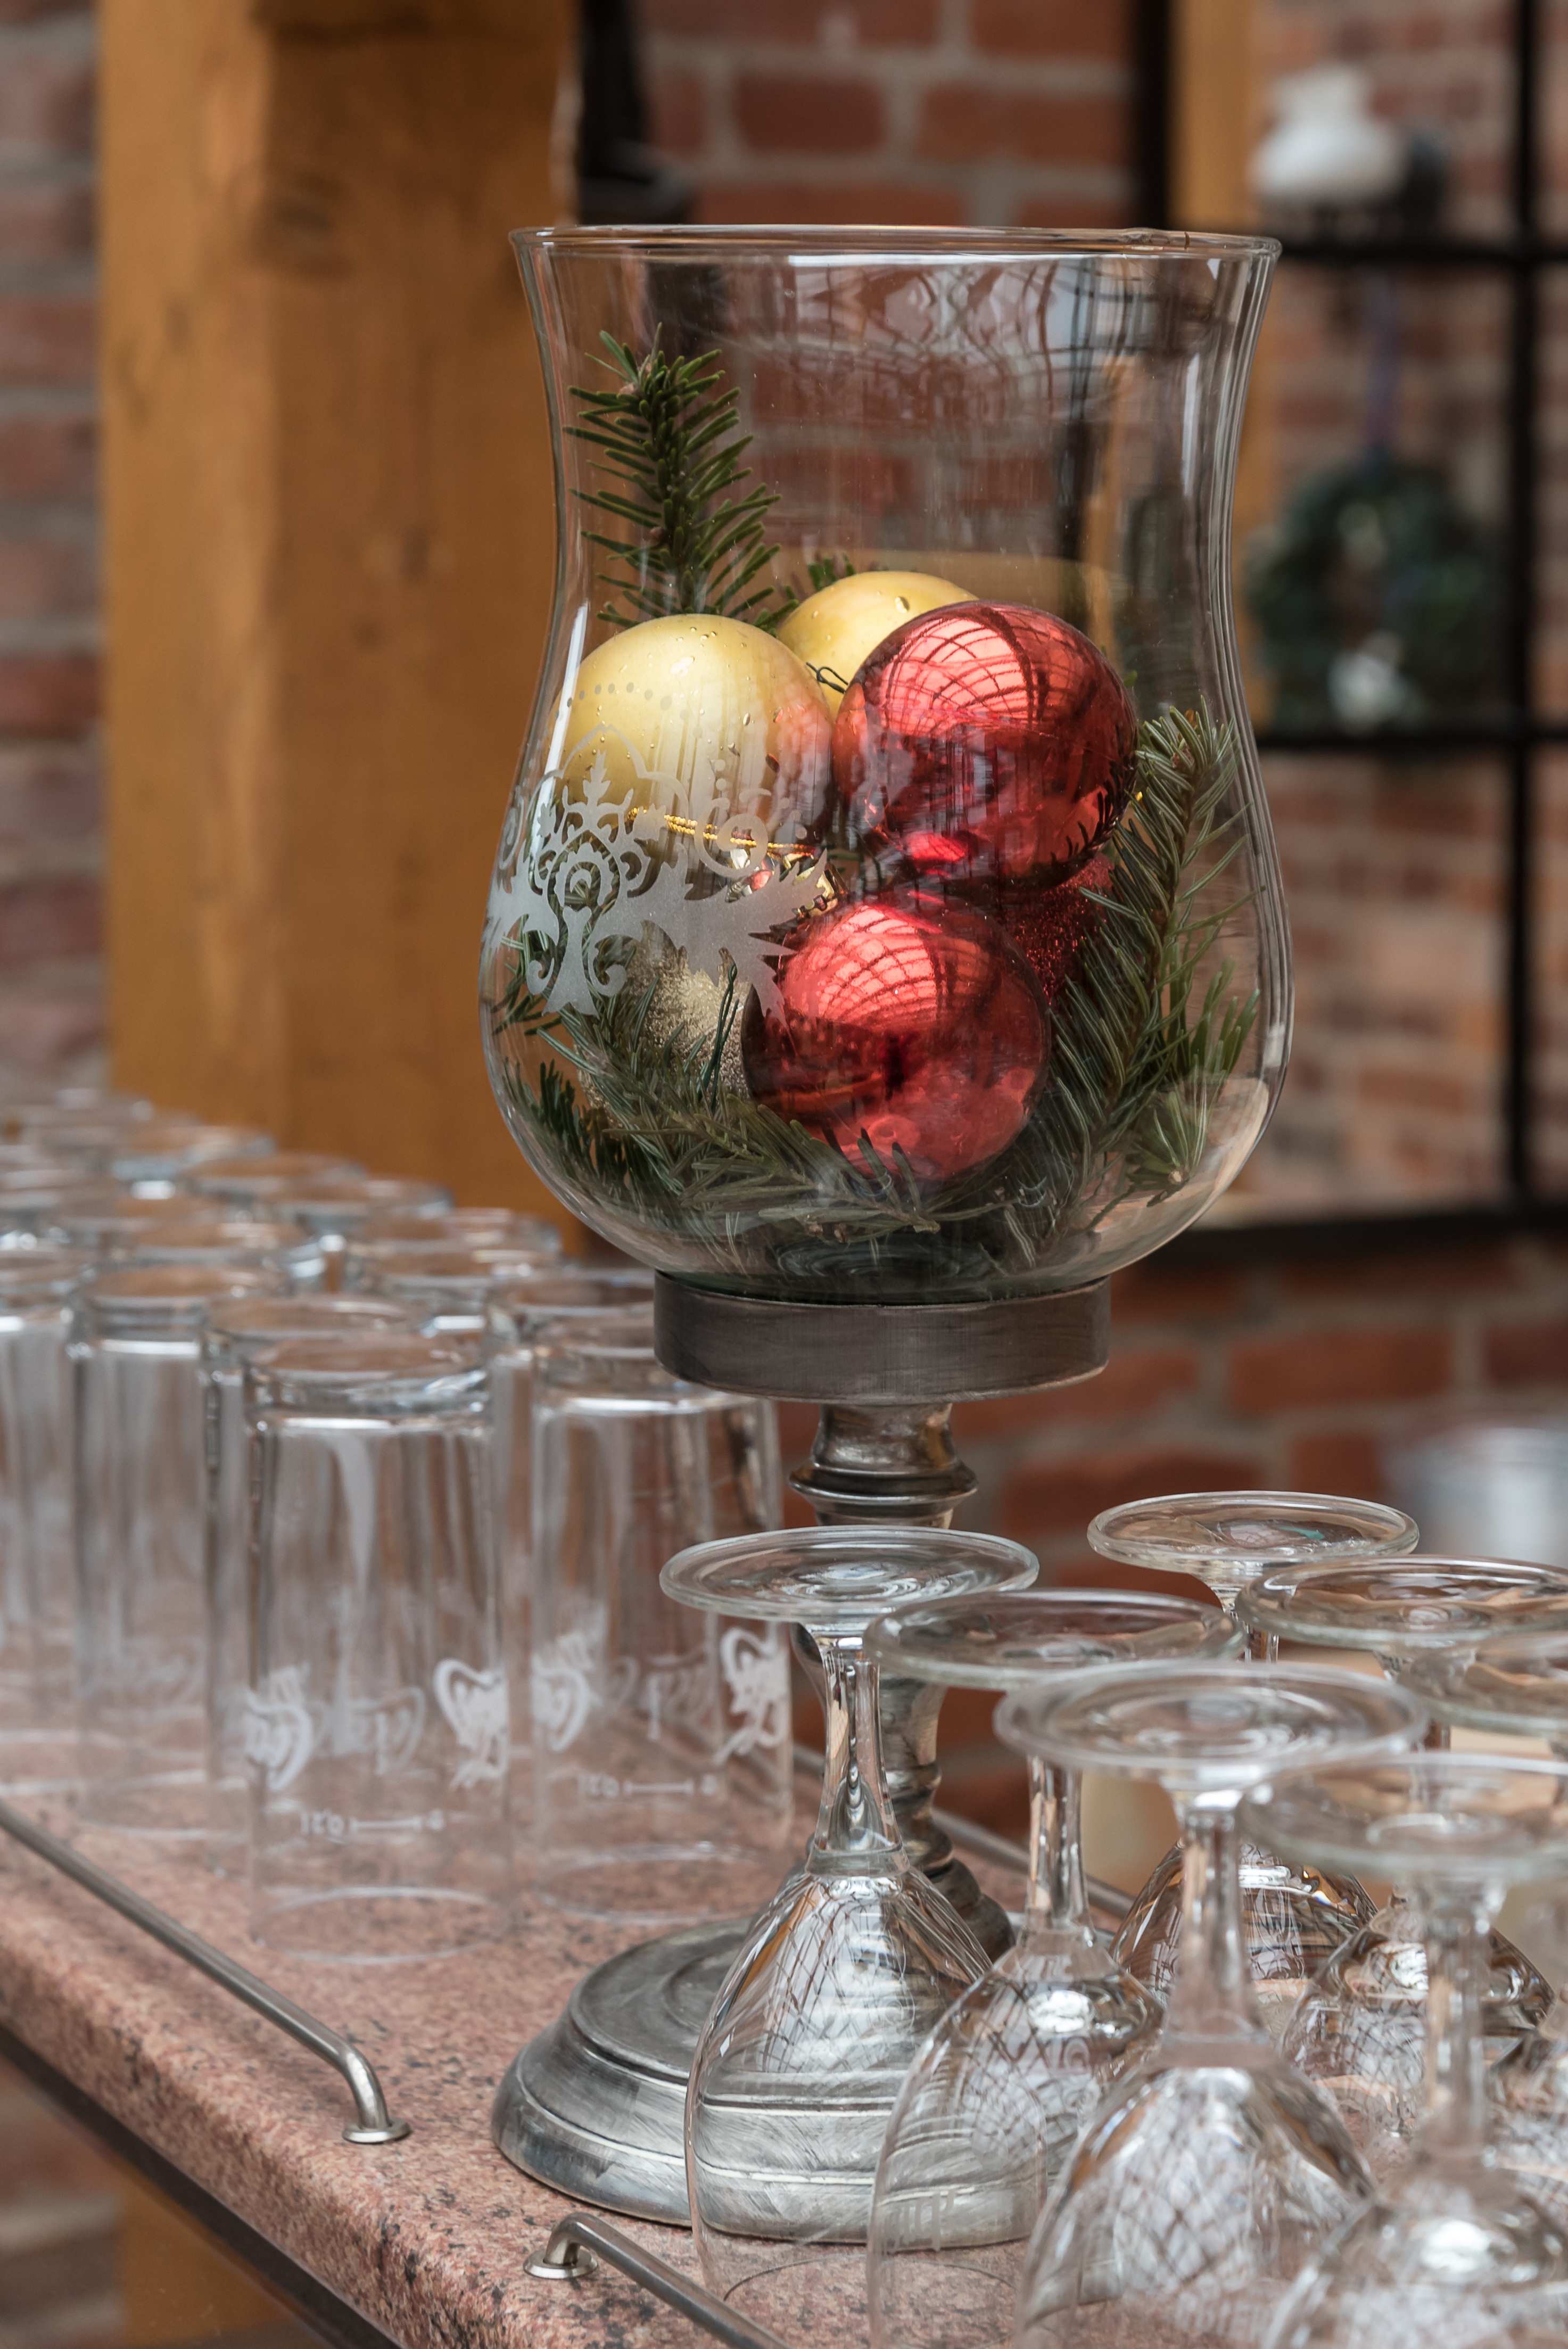
winter, glass, decoration, bottle, christmas, lighting, still life, christmas tree, material, christmas ornament, mason jar, wine glass, advent, christmas time, father christmas, festival, ball, christmas bauble, glass ball, christmas motif, christmas eve, weihnachtsbaumschmuck, christmas ornaments, stemware, still life photography, centrepiece, drinkware